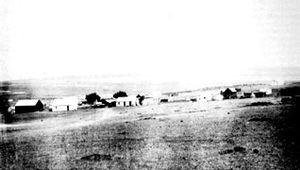
1886 est une année commune commençant un vendredi.